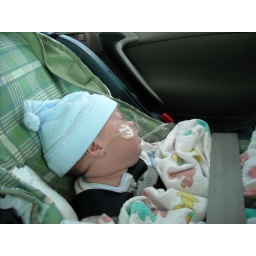
Riding home in his car seat. 8-17-08